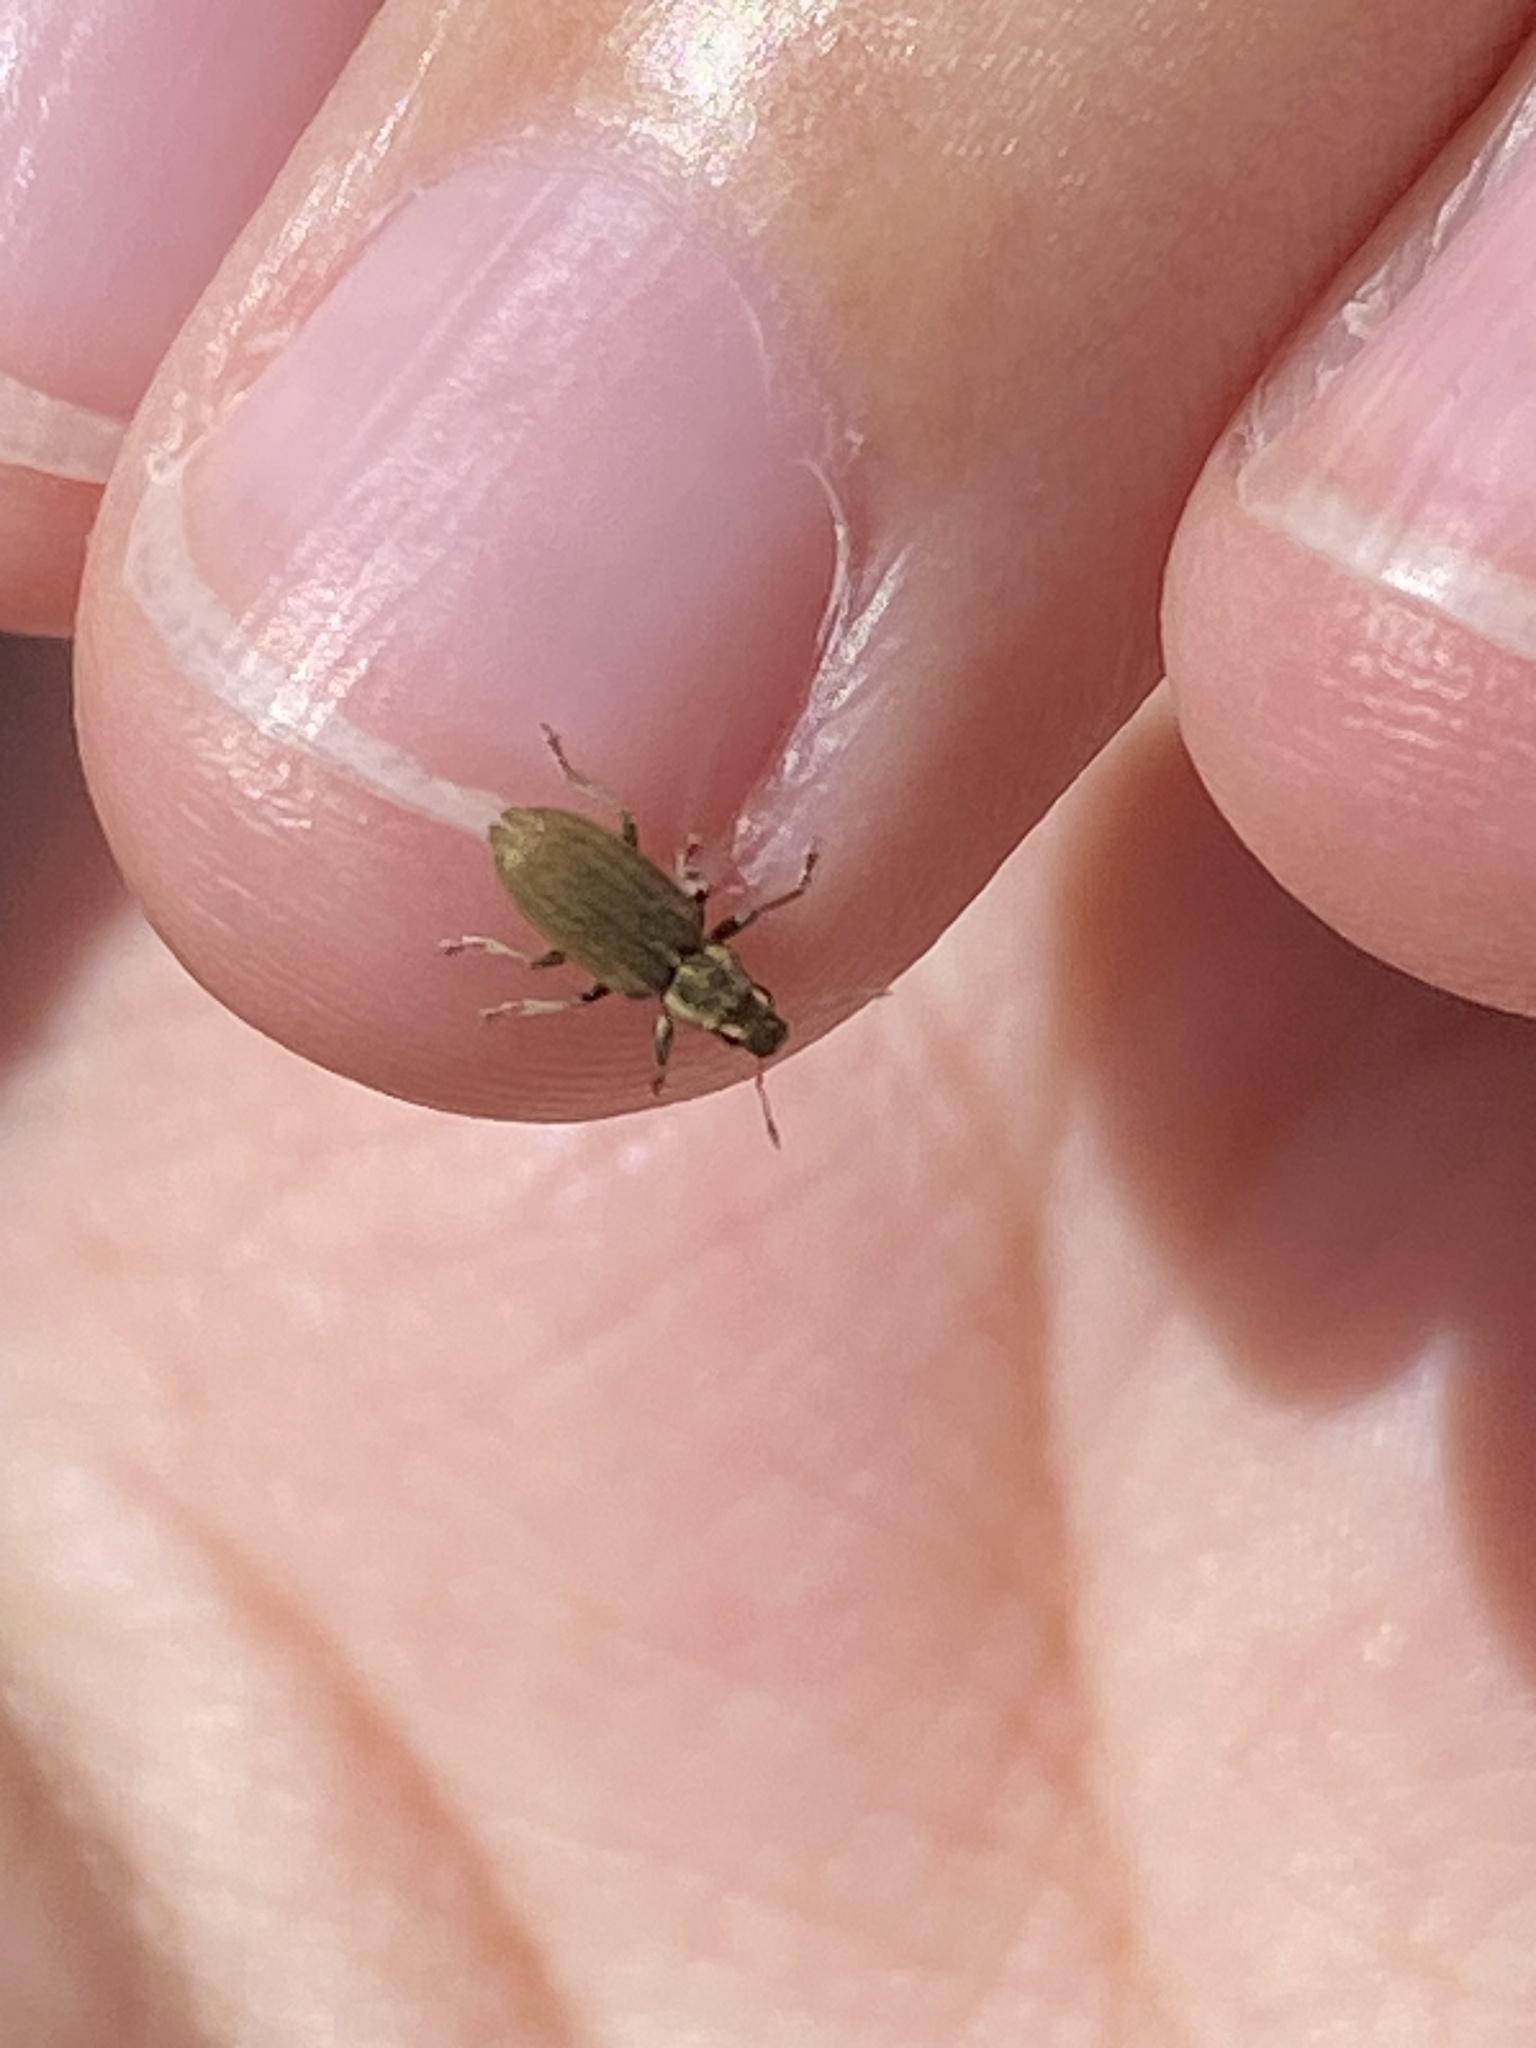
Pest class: pea_leaf_weevil